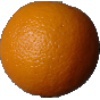
Label: Orange 1